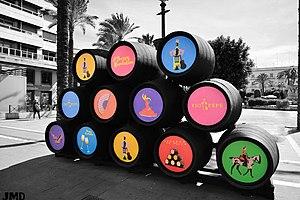
quelque vins de Jerez
Jerez de la Frontera, aussi appelée Xérès en français, est une ville espagnole située dans le sud de l'Andalousie, dans la province de Cadix. Elle est située dans la plaine de l'estuaire du Guadalquivir, à 12 km de l'océan Atlantique et à 85 km du détroit de Gibraltar. C'est une ville célèbre pour la culture de la vigne et l'élevage équin.